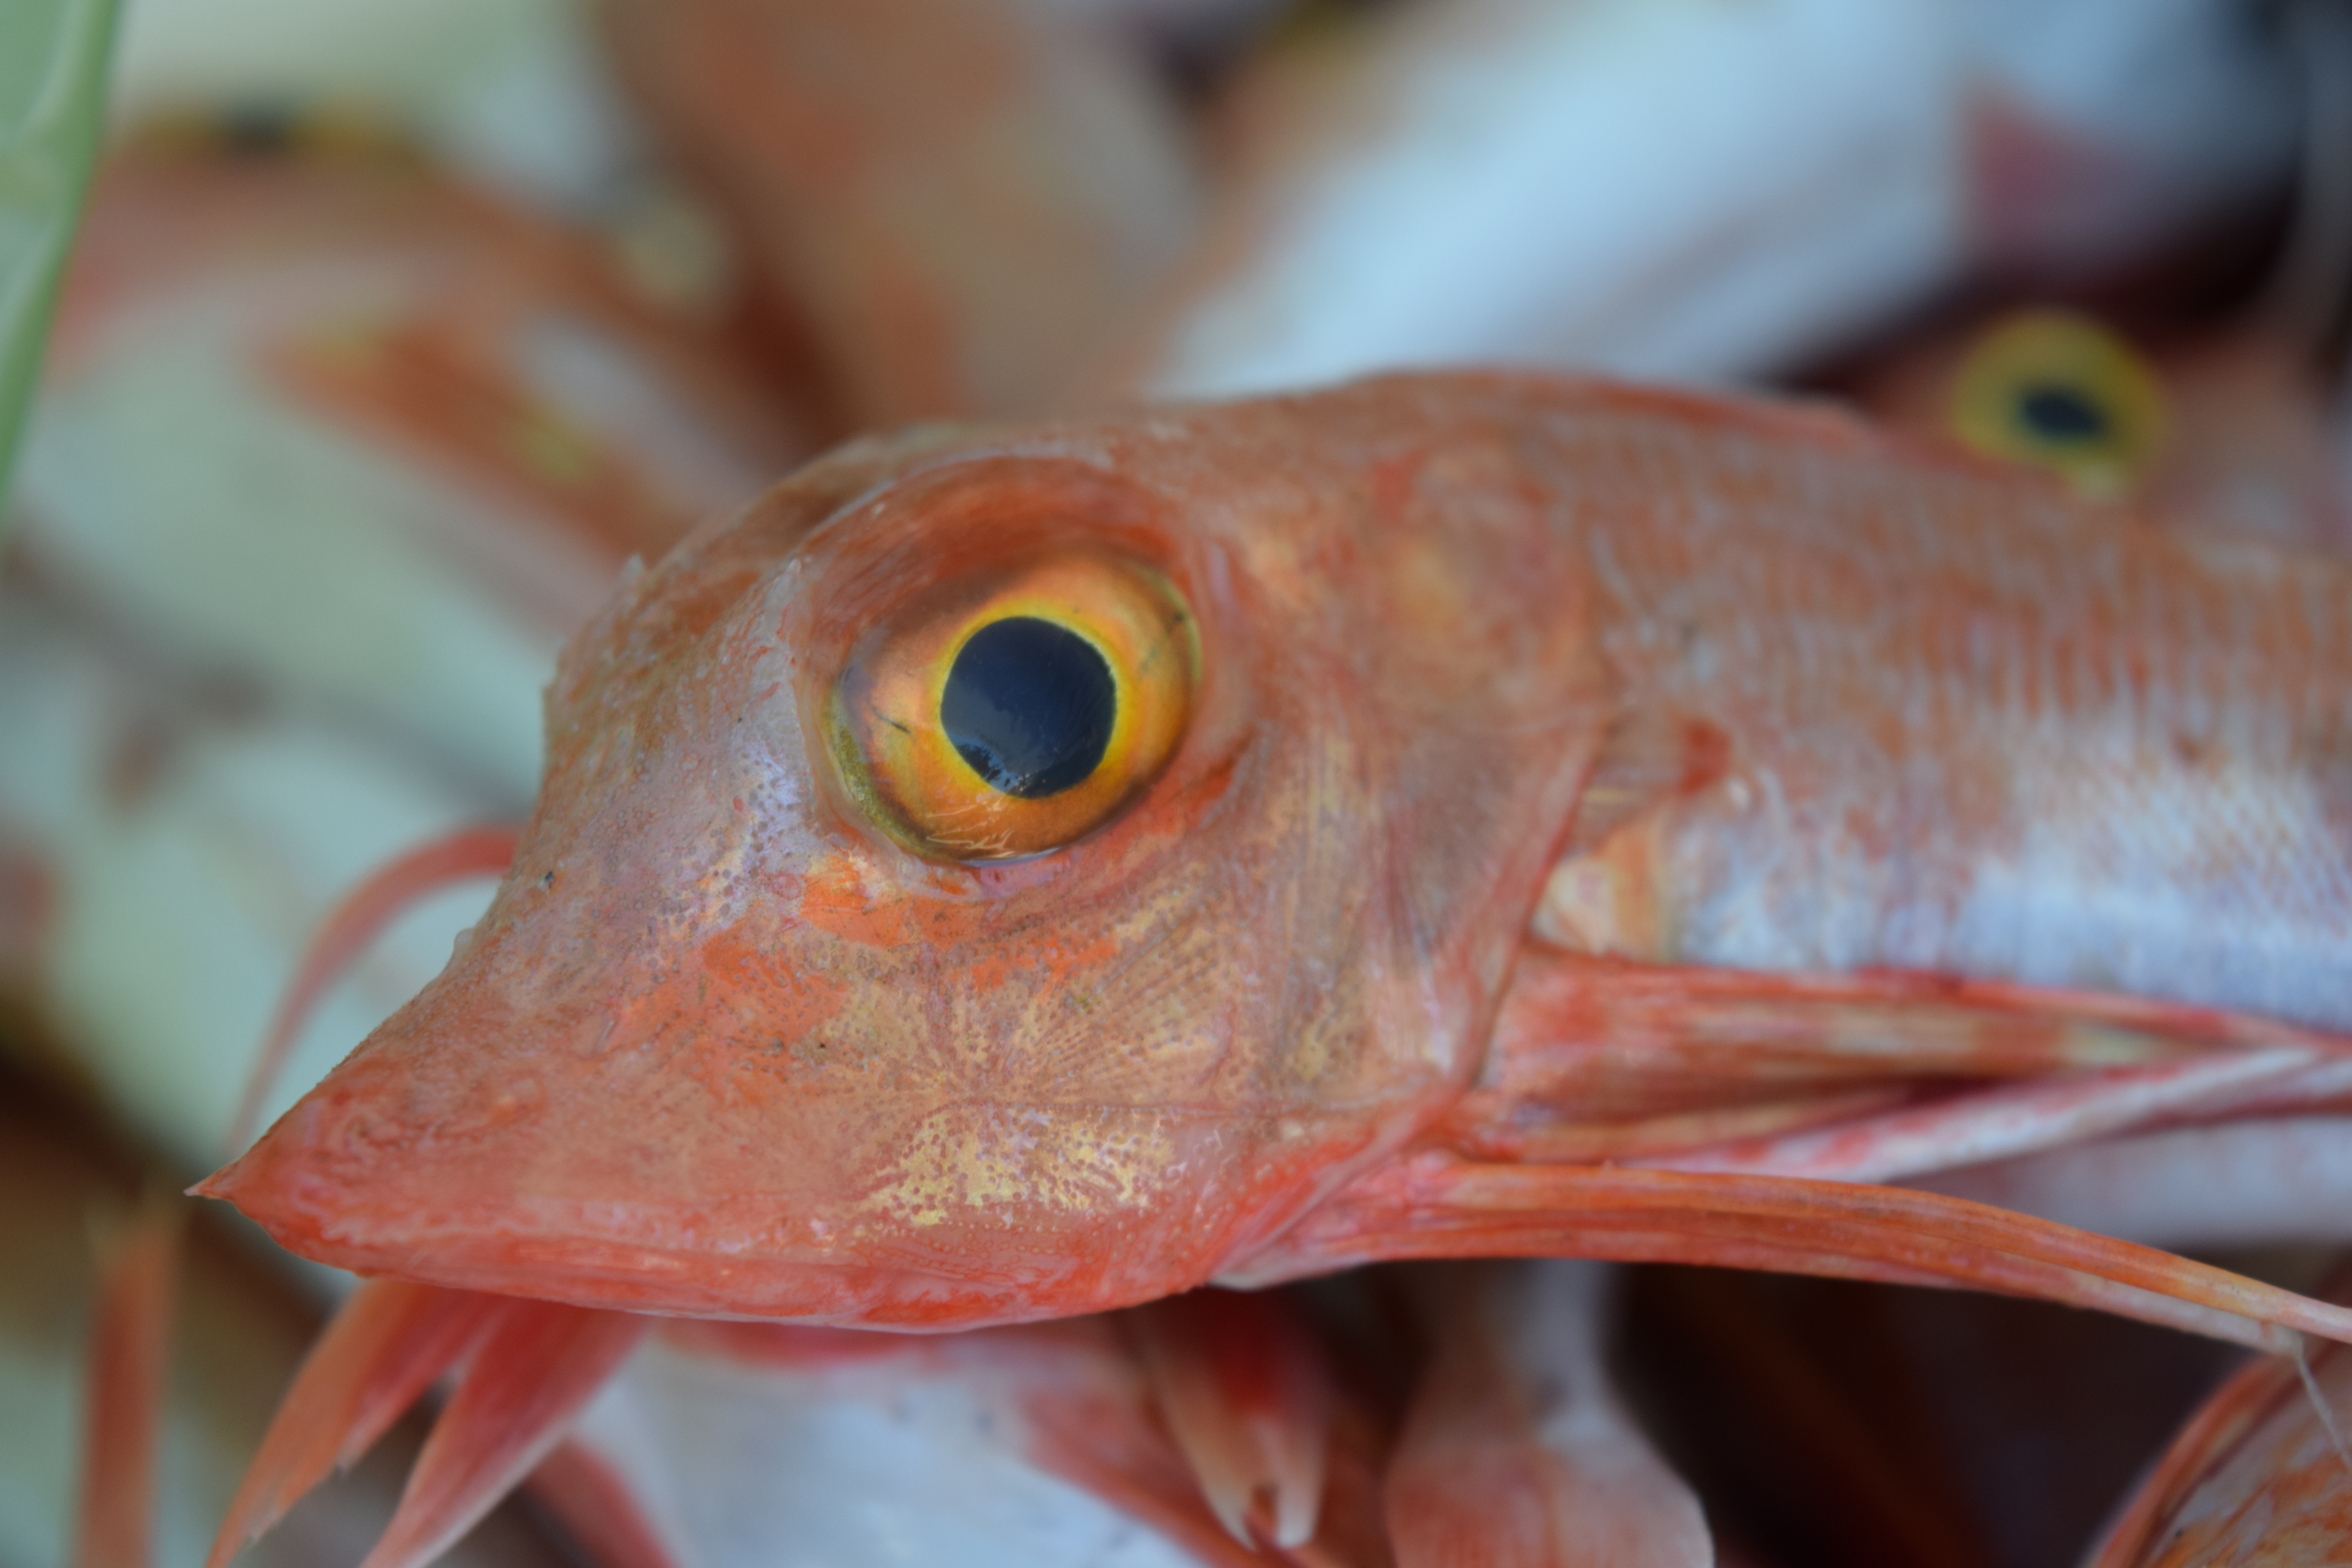
sea, food, red, beak, small, fish, healthy, eat, fauna, cook, close up, fish market, macro photography, sea fish